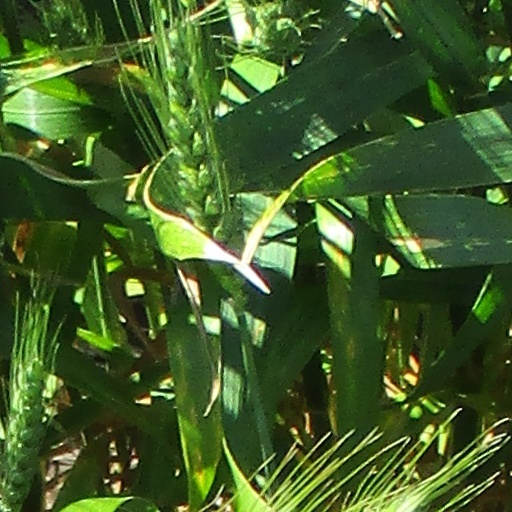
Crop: wheat